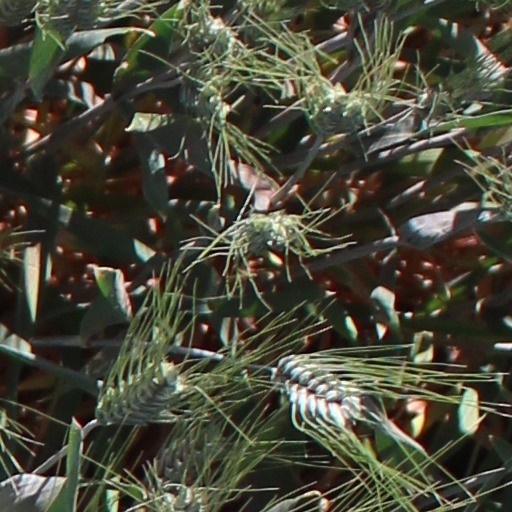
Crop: wheat